Gregory R. Page

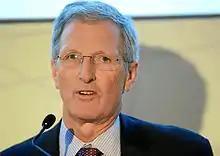
Gregory R. Page at the World Economic Forum annual meeting in 2013

Gregory "Greg" R. Page (born 1952) is an American businessman. He served as executive chairman of Cargill, Inc. of Minnetonka, Minnesota.